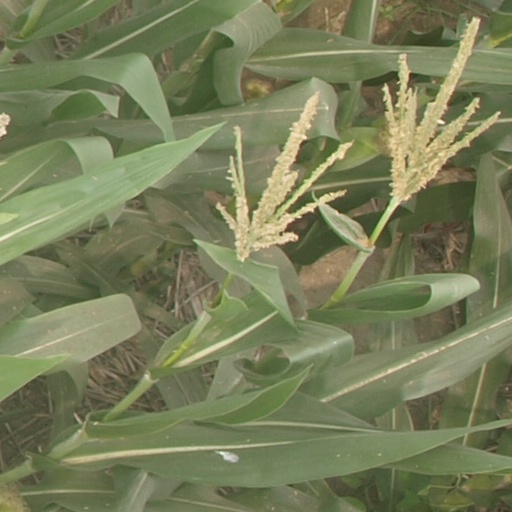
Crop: maize; corn